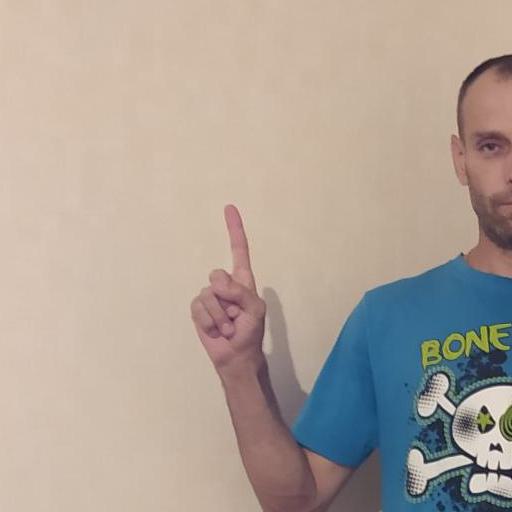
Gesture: one